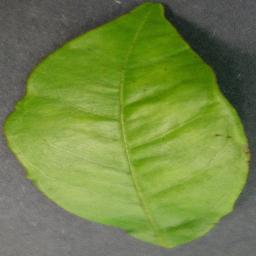
Label: Orange___Haunglongbing_(Citrus_greening)